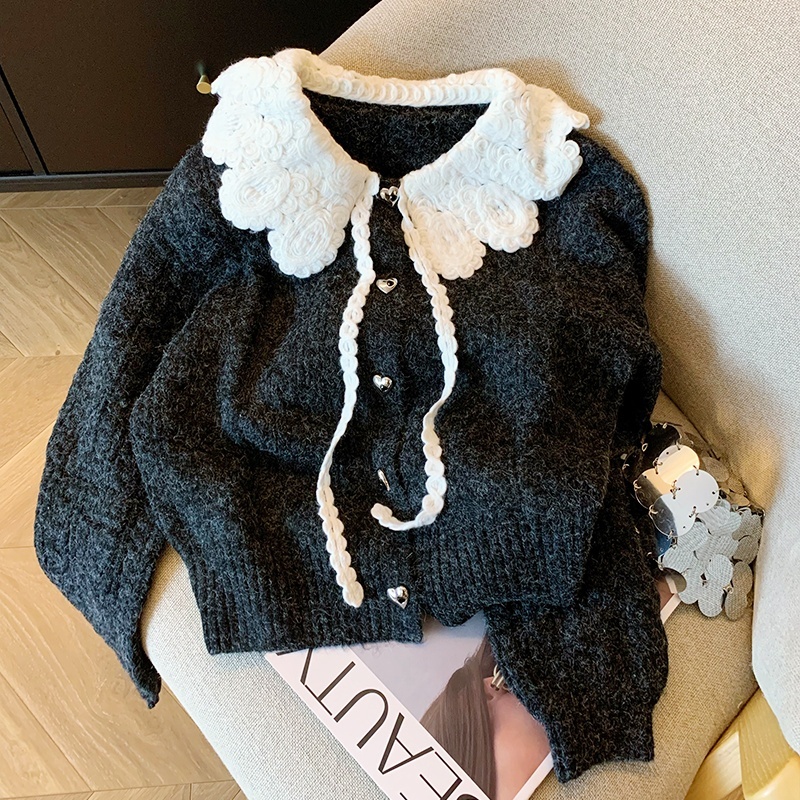
レースカラーハートボタンカーディガン
サイズ S：着丈50cm バスト84cm M：着丈51cm バスト88cm L：着丈52cm バスト92cm
Brand: Salang
Category: Apparel & Accessories > Clothing > Baby & Toddler Clothing > Baby & Toddler Outerwear > Baby & Toddler Coats & Jackets > Bolero Jackets